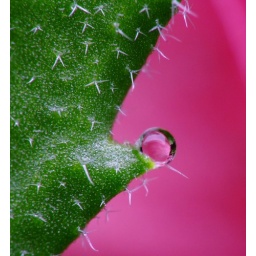
quite liked the pink and green together - amazing how like a cactus this is in 'macroworld'